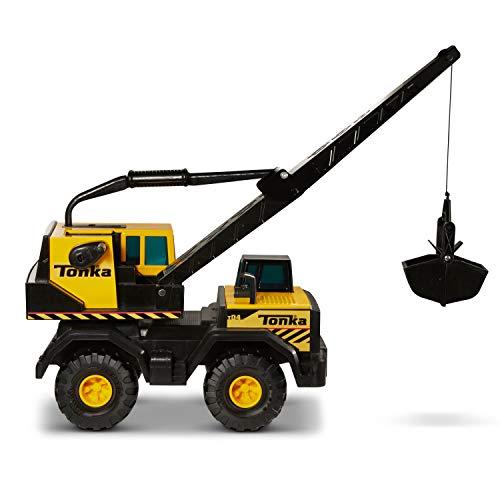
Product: Tonka Classic Steel Crane Vehicle
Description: Features a rotating cab and moveable steel arm and bucket.
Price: $24.43
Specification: ProductDimensions:8x18.8x12.4inches|ItemWeight:1pounds|ShippingWeight:7.01pounds|DomesticShipping:ItemcanbeshippedwithinU.S.|InternationalShipping:Thisitemisnoteligibleforinternationalshipping.LearnMore|ASIN:B01E75XDNE|Itemmodelnumber:902080AZ01|Manufacturerrecommendedage:3yearsandup